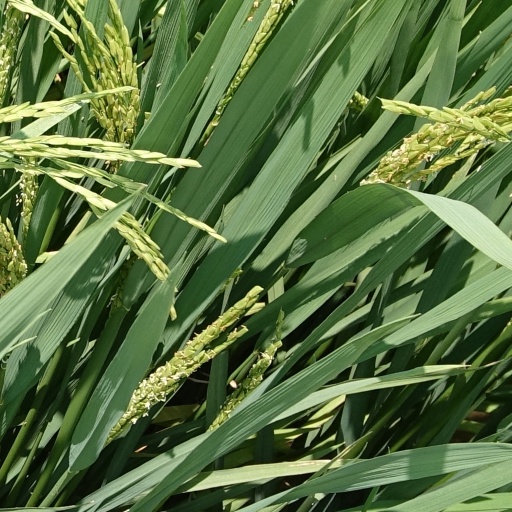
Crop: rice